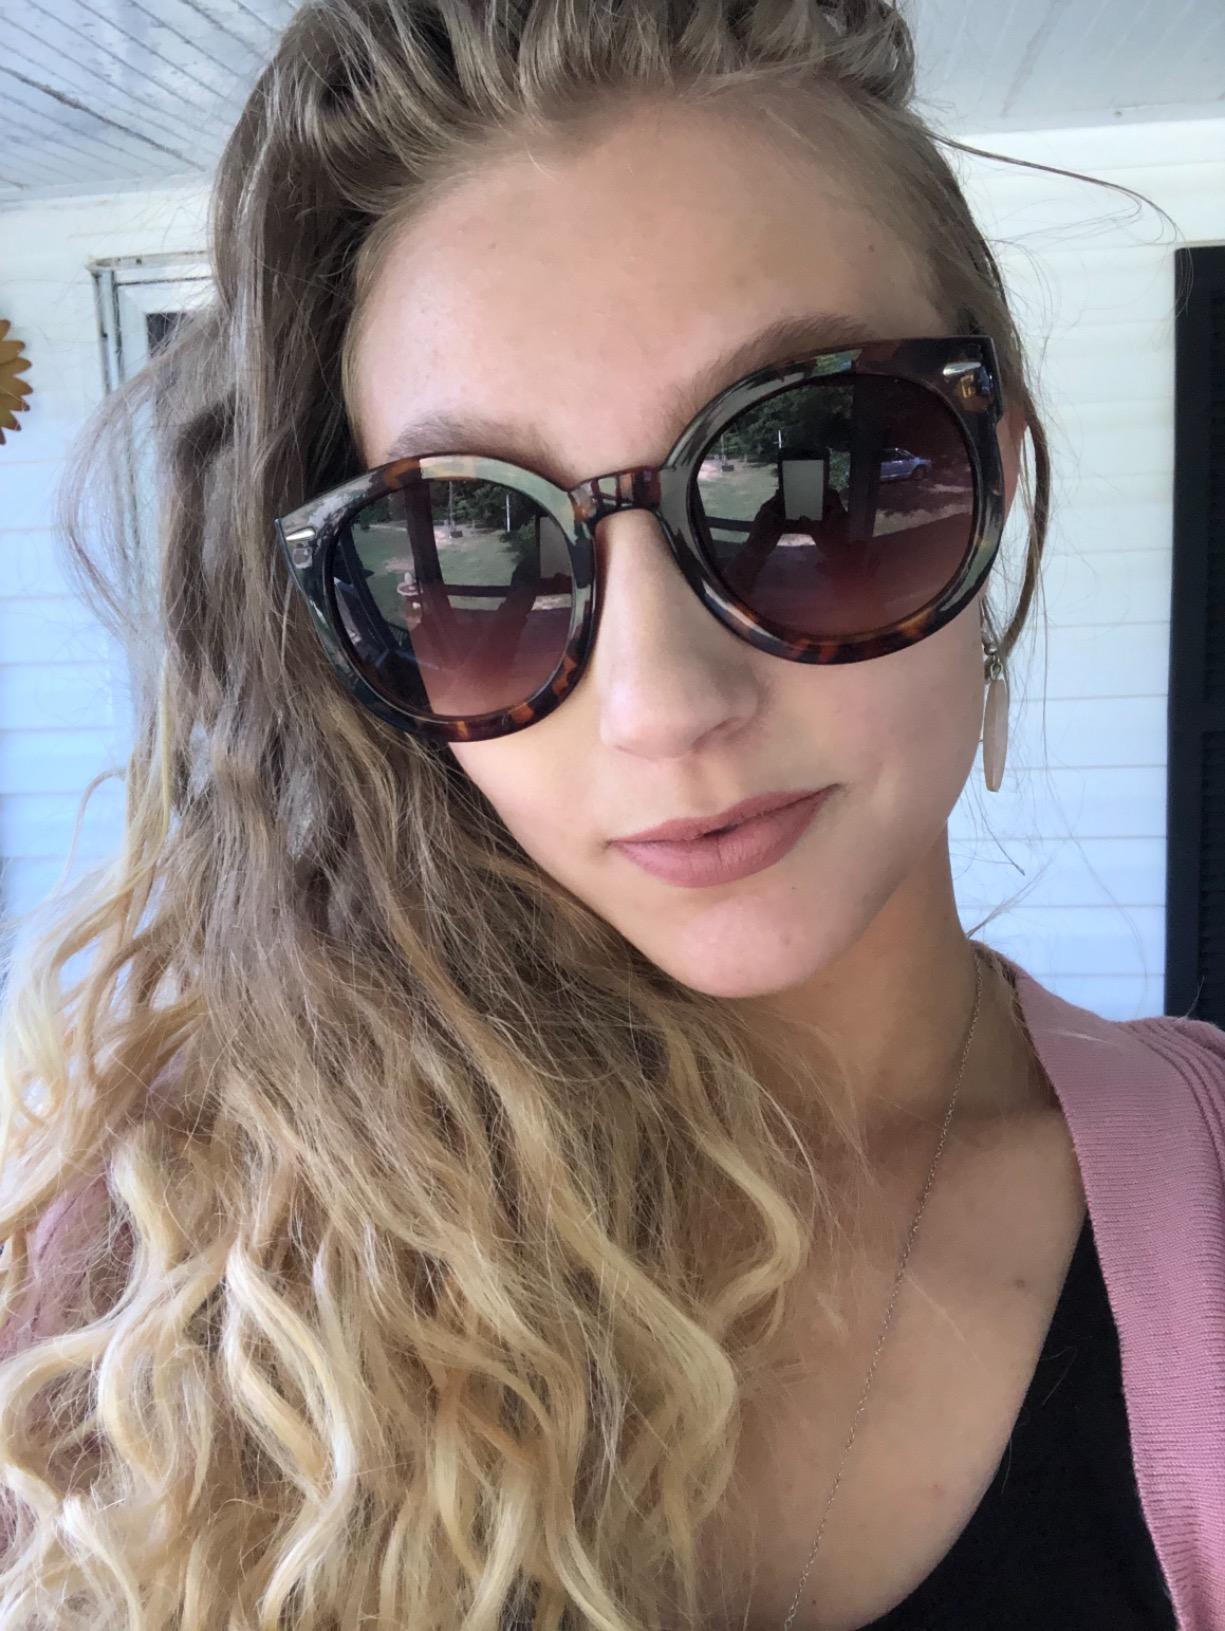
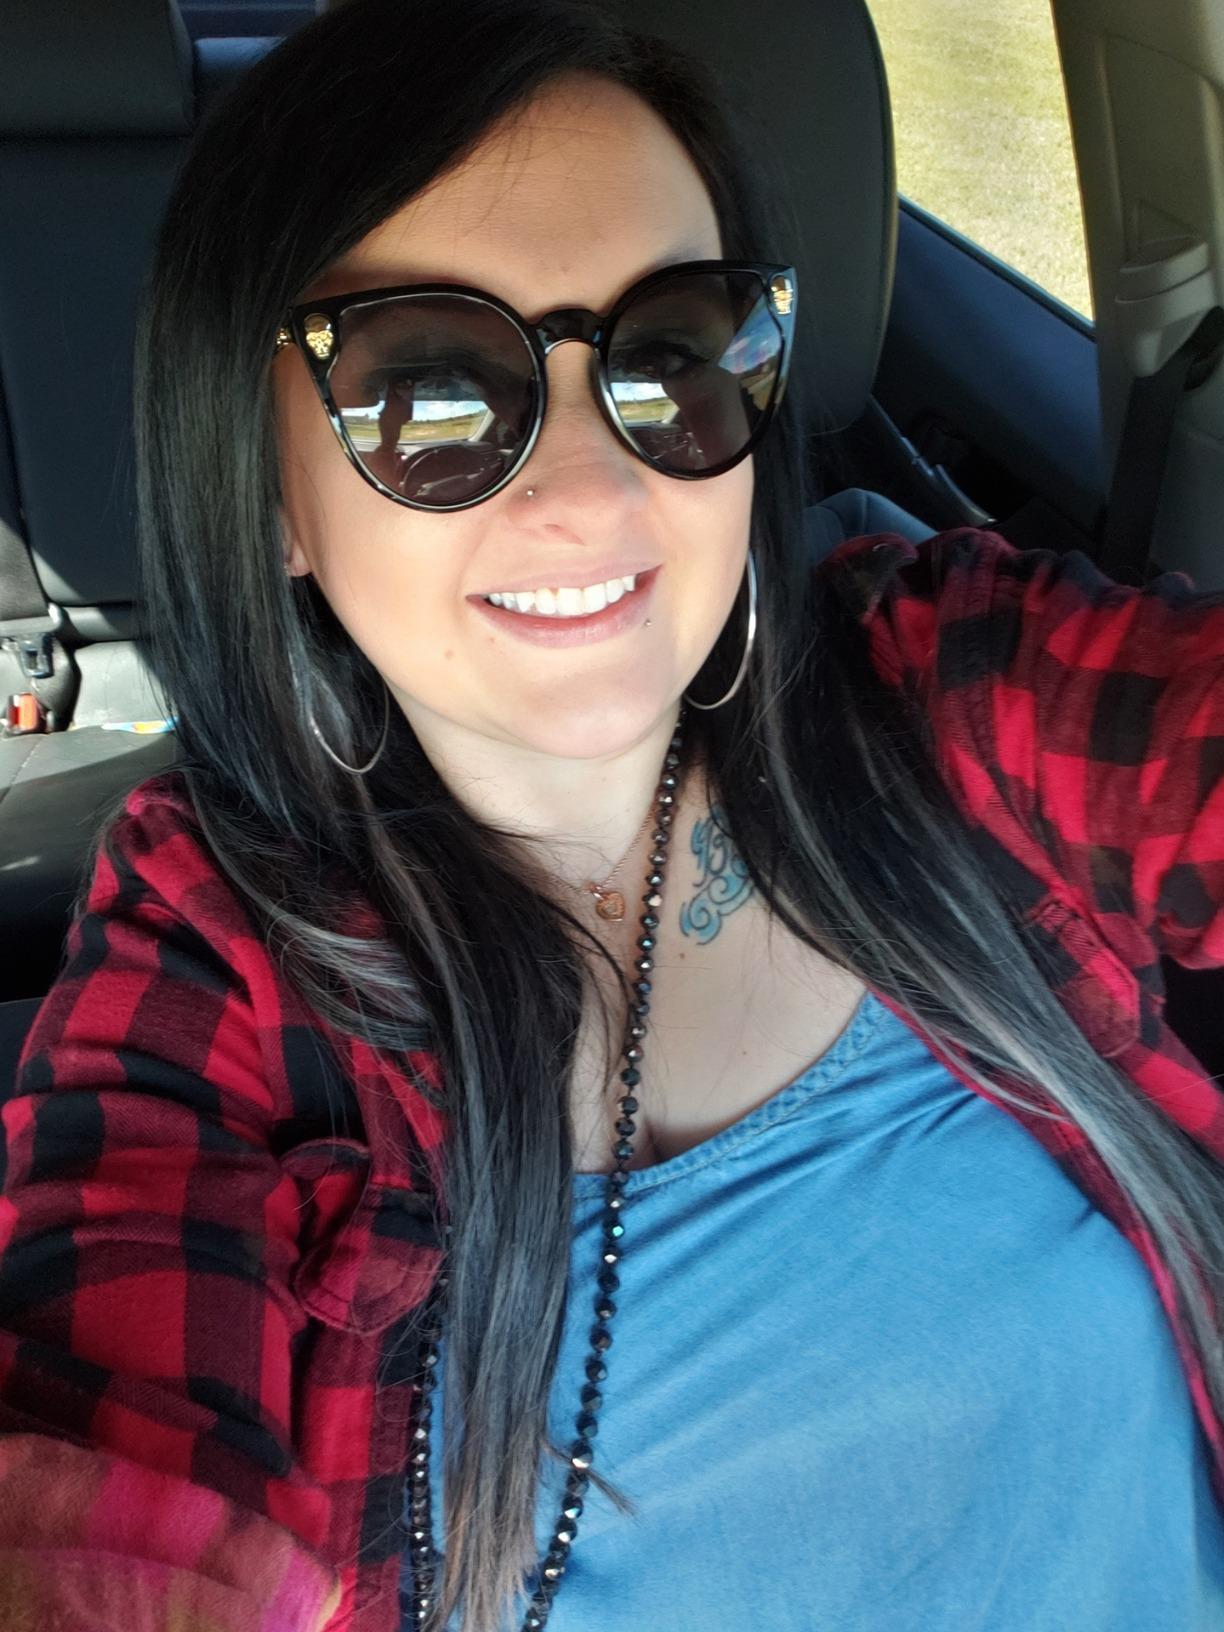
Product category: accessories_sunglasses
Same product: no